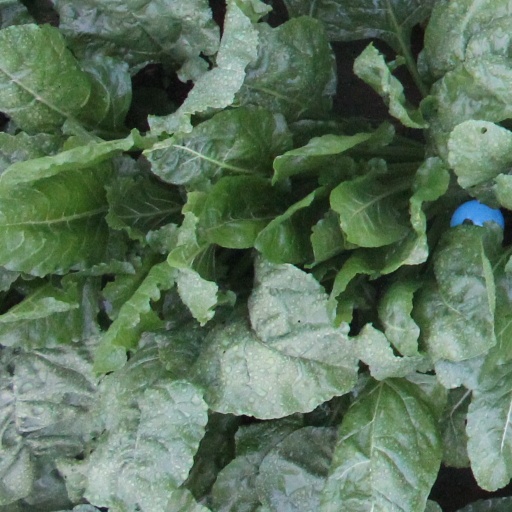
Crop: sugar beet